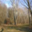
Label: forest